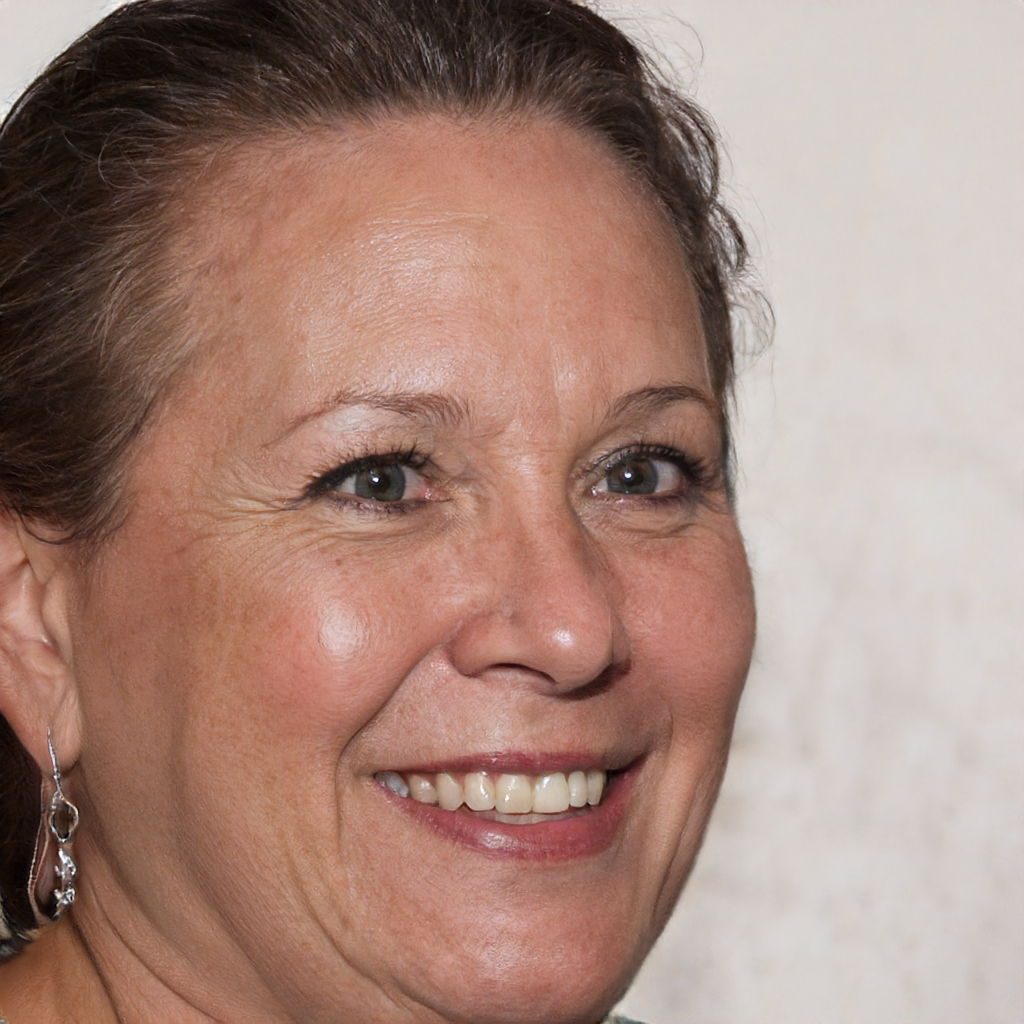
Portrait style: Real Portrait